Thabalkaran Thangai

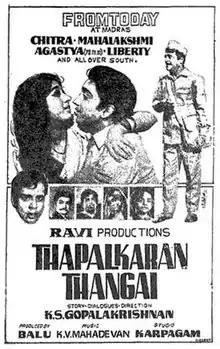
Theatrical release poster

Thabalkaran Thangai is a 1970 Indian Tamil-language drama film written and directed by K. S. Gopalakrishnan. The film stars Gemini Ganesh and Vanisri. It was released on 13 March 1970.